Chaulukya dynasty

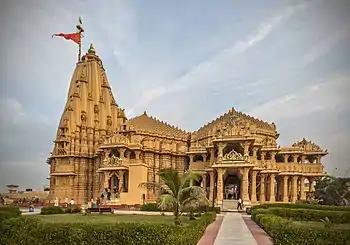
The Somnath temple today

The Chaulukyas were one of the several dynasties that rose to power amid the decline of the Gurjara-Pratihara and the Rashtrakuta empires. In the mid-tenth century CE, the dynasty’s founder Mularaja supplanted Samantasimha, the last Chavda king. According to legends, he was a nephew of Samantasimha. According to the 12th century chronicler Hemachandra, Mularaja defeated Graharipu, the king of Saurashtra. He also defeated the Lata Chalukya chief Barapa, aided by his son Chamundaraja.